Yandhai Nepean Crossing

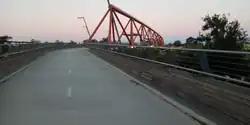

The Yandhai Nepean Crossing is pedestrian bridge in Sydney, Australia. At 258 metres long, it is the longest single clear-span footbridge in Australia. Located immediately south of the Victoria Bridge, it carries cycle and pedestrian traffic over the Nepean River between Penrith and Emu Plains.